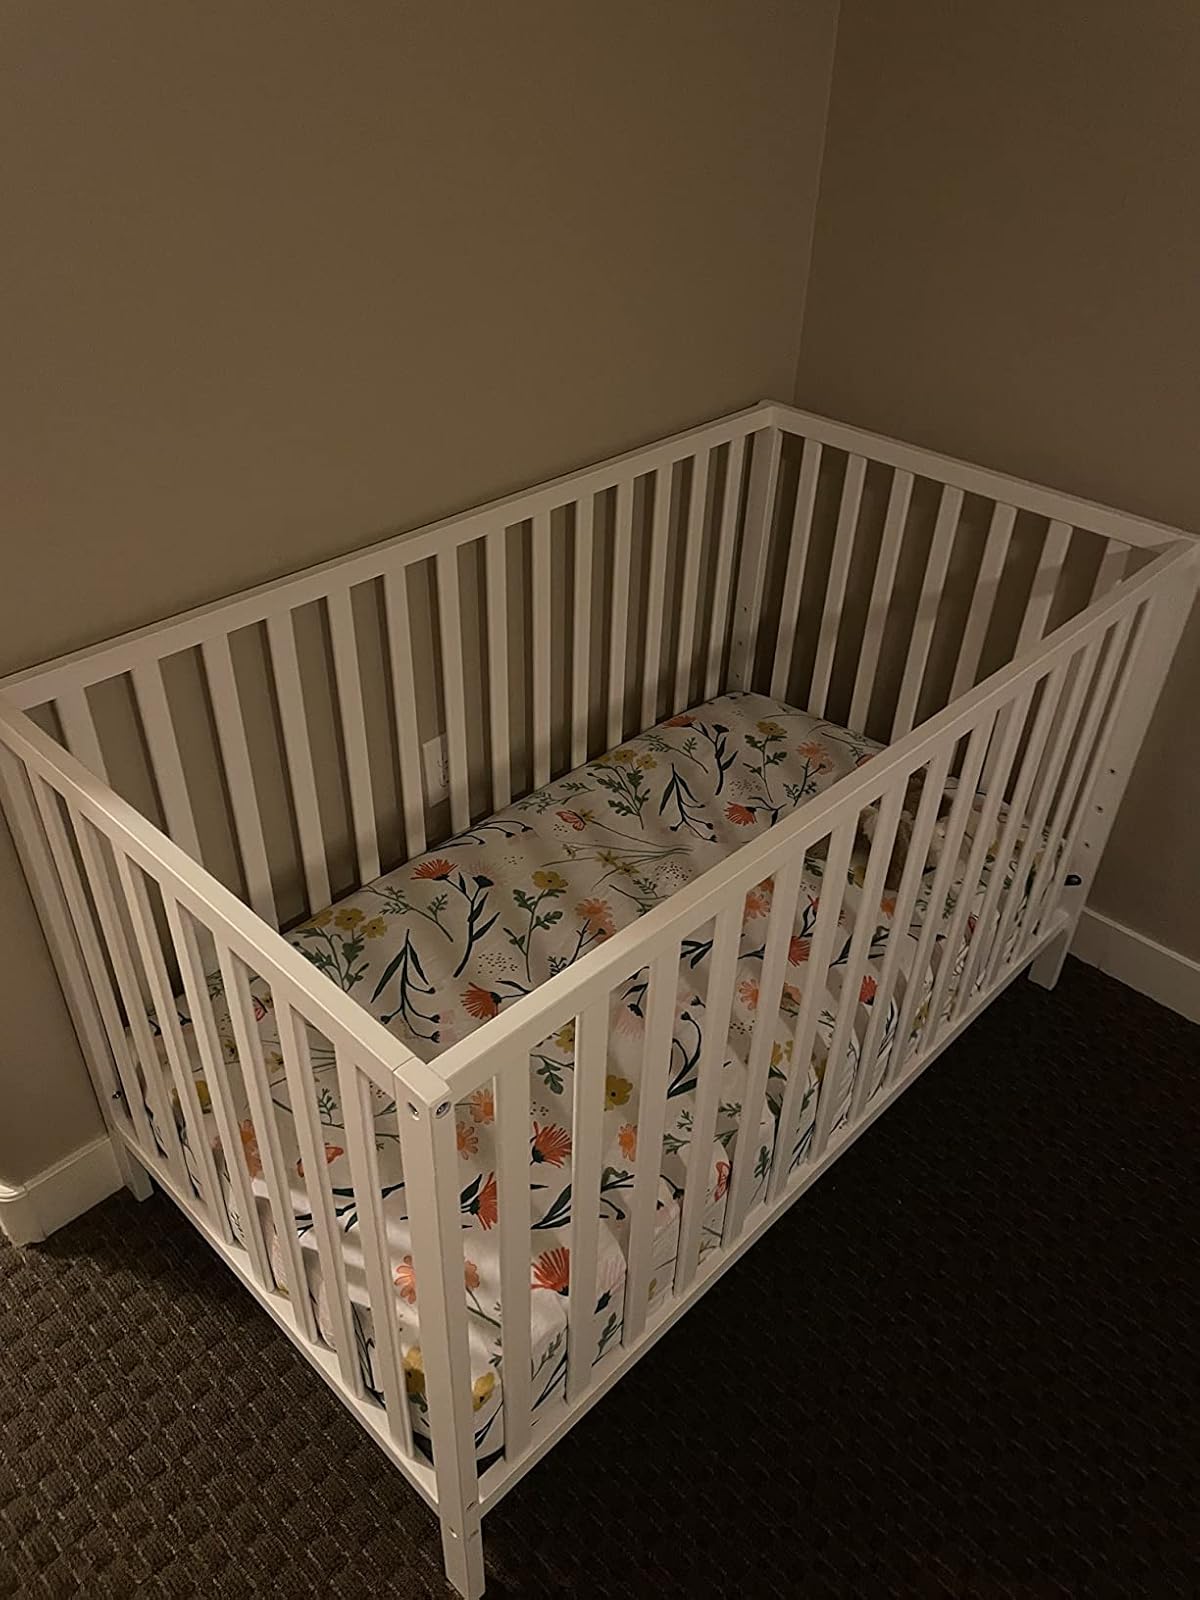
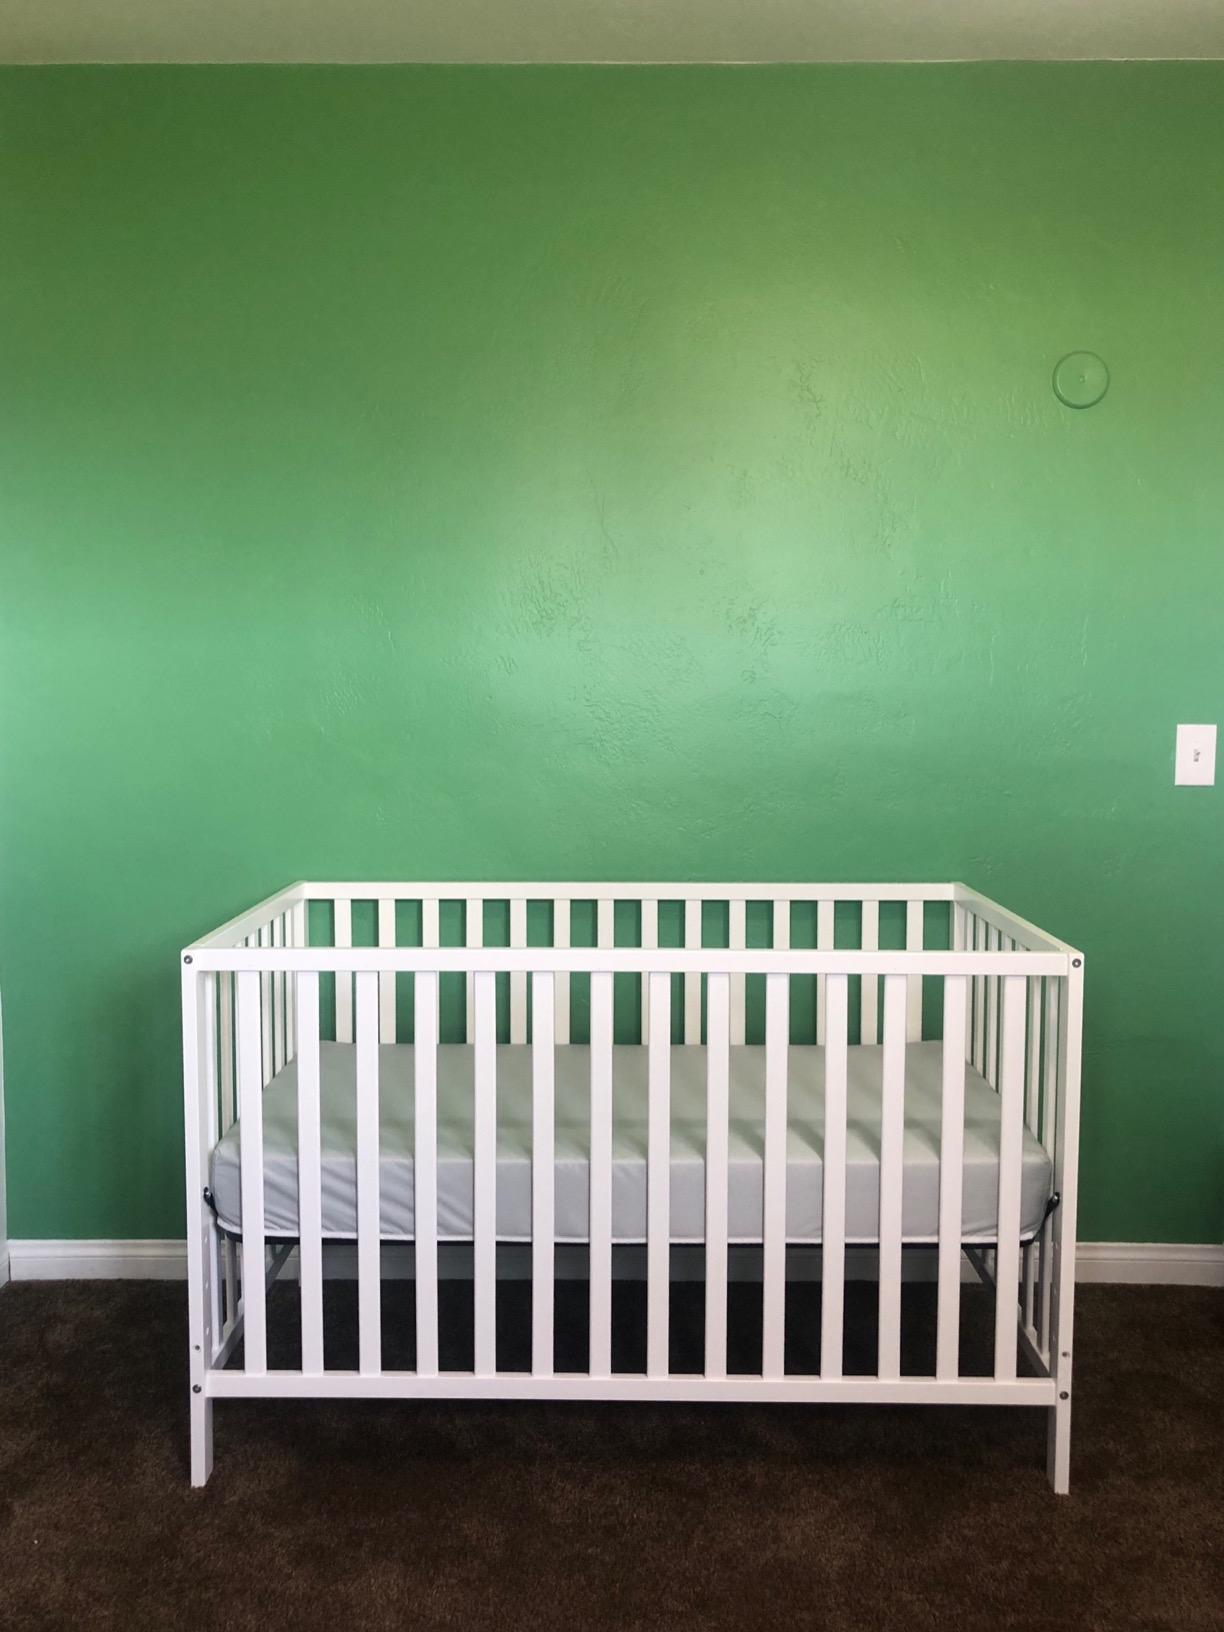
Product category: products_crib
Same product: yes